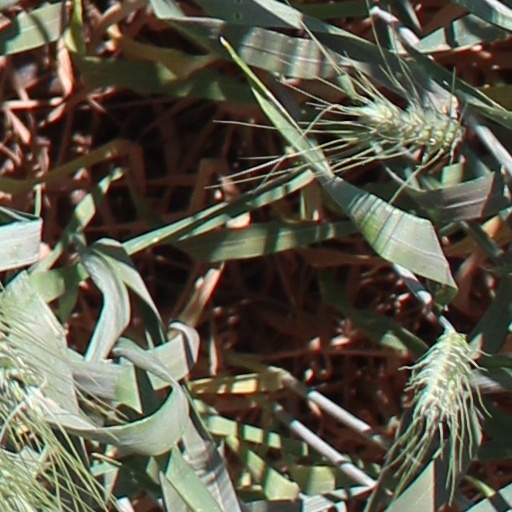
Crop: wheat